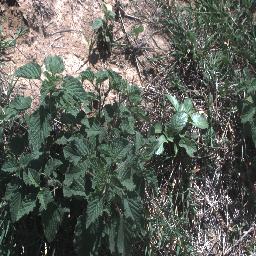
Label: negative